93rd Searchlight Regiment

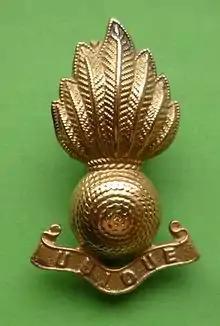
Brass collar badge of the Royal Artillery

Members of the ATS on the posted strength of Royal Artillery units wore the RA's 'grenade' collar badge above the left breast pocket of their uniform jacket.